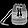
Label: Bag